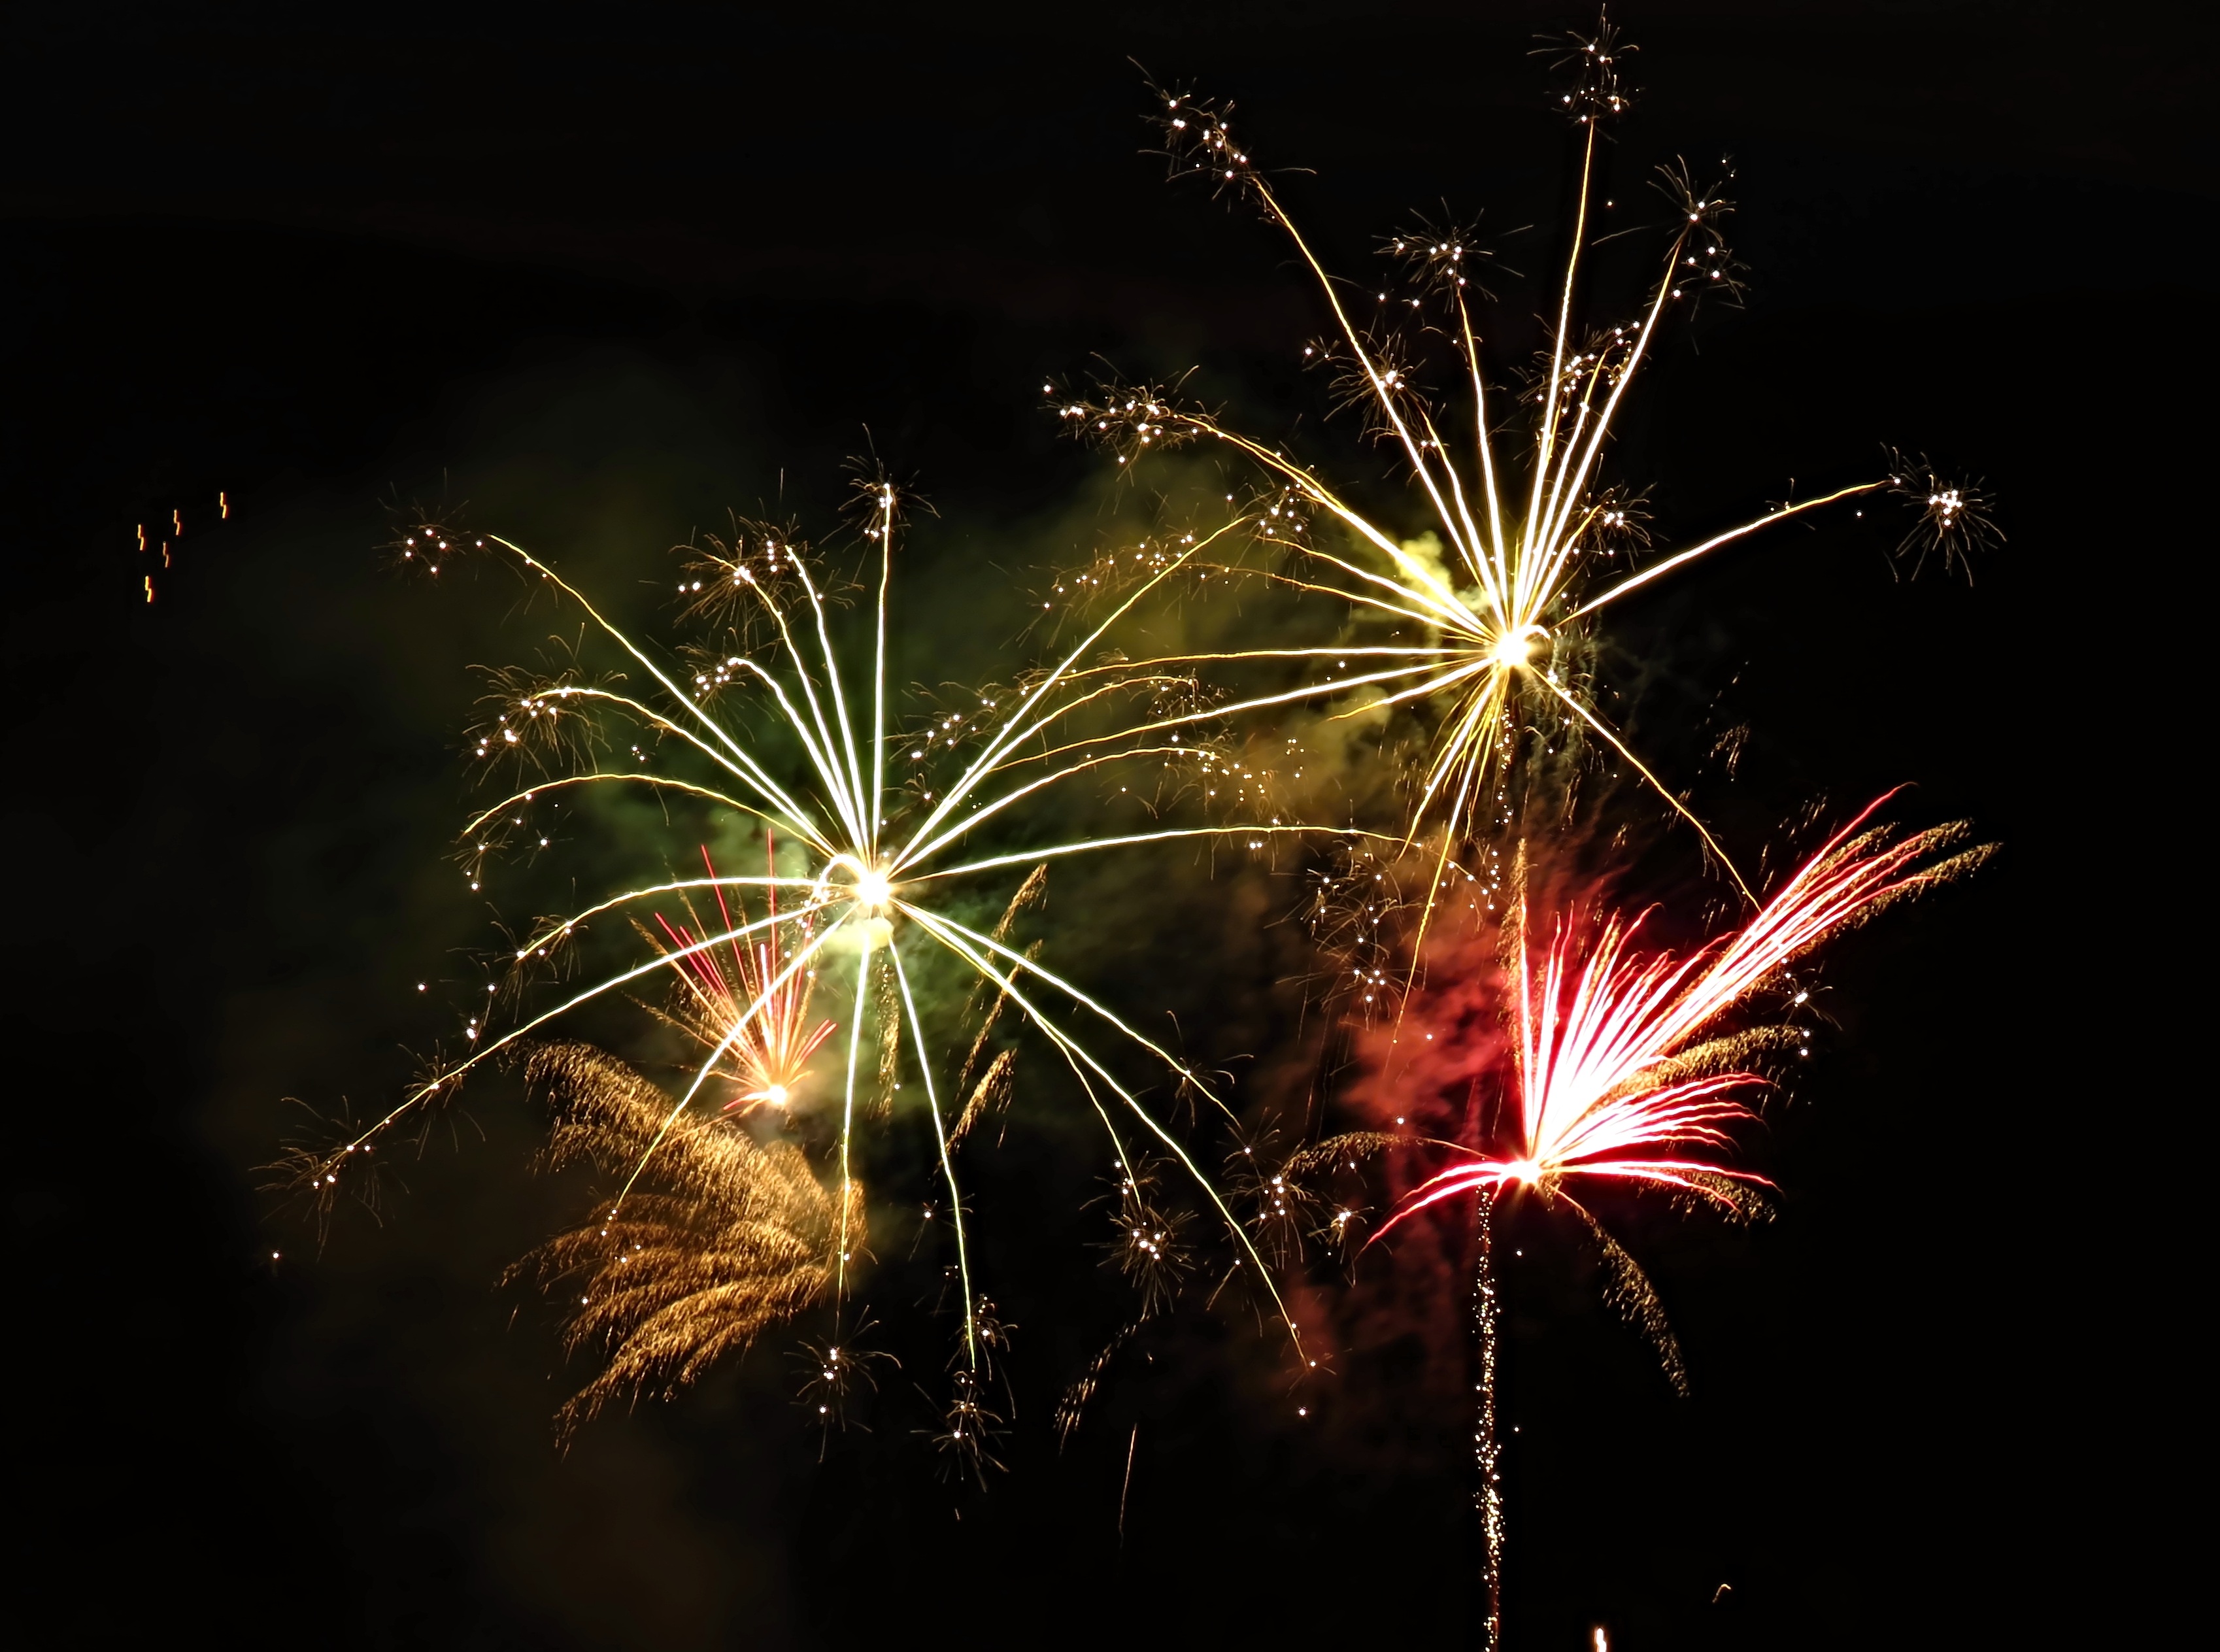
light, night, star, recreation, sparkler, celebration, pattern, color, colorful, movement, pyrotechnics, rocket, explosion, festival, fireworks, rays, hell, event, mood, form, new year's eve, outdoor recreation